Symmetric probability distribution

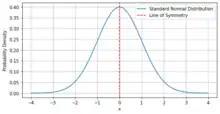
Symmetric distribution for continuous probability distribution, specifically standard normal distribution, showcasing its perfect symmetry about the mean (0).

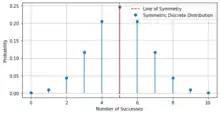
A symmetric discrete distribution, specifically a binomial distribution with 10 trials and a success probability of 0.5.

In statistics, a symmetric probability distribution is a probability distribution—an assignment of probabilities to possible occurrences—which is unchanged when its probability density function (for continuous probability distribution) or probability mass function (for discrete random variables) is reflected around a vertical line at some value of the random variable represented by the distribution. This vertical line is the line of symmetry of the distribution. Thus the probability of being any given distance on one side of the value about which symmetry occurs is the same as the probability of being the same distance on the other side of that value.